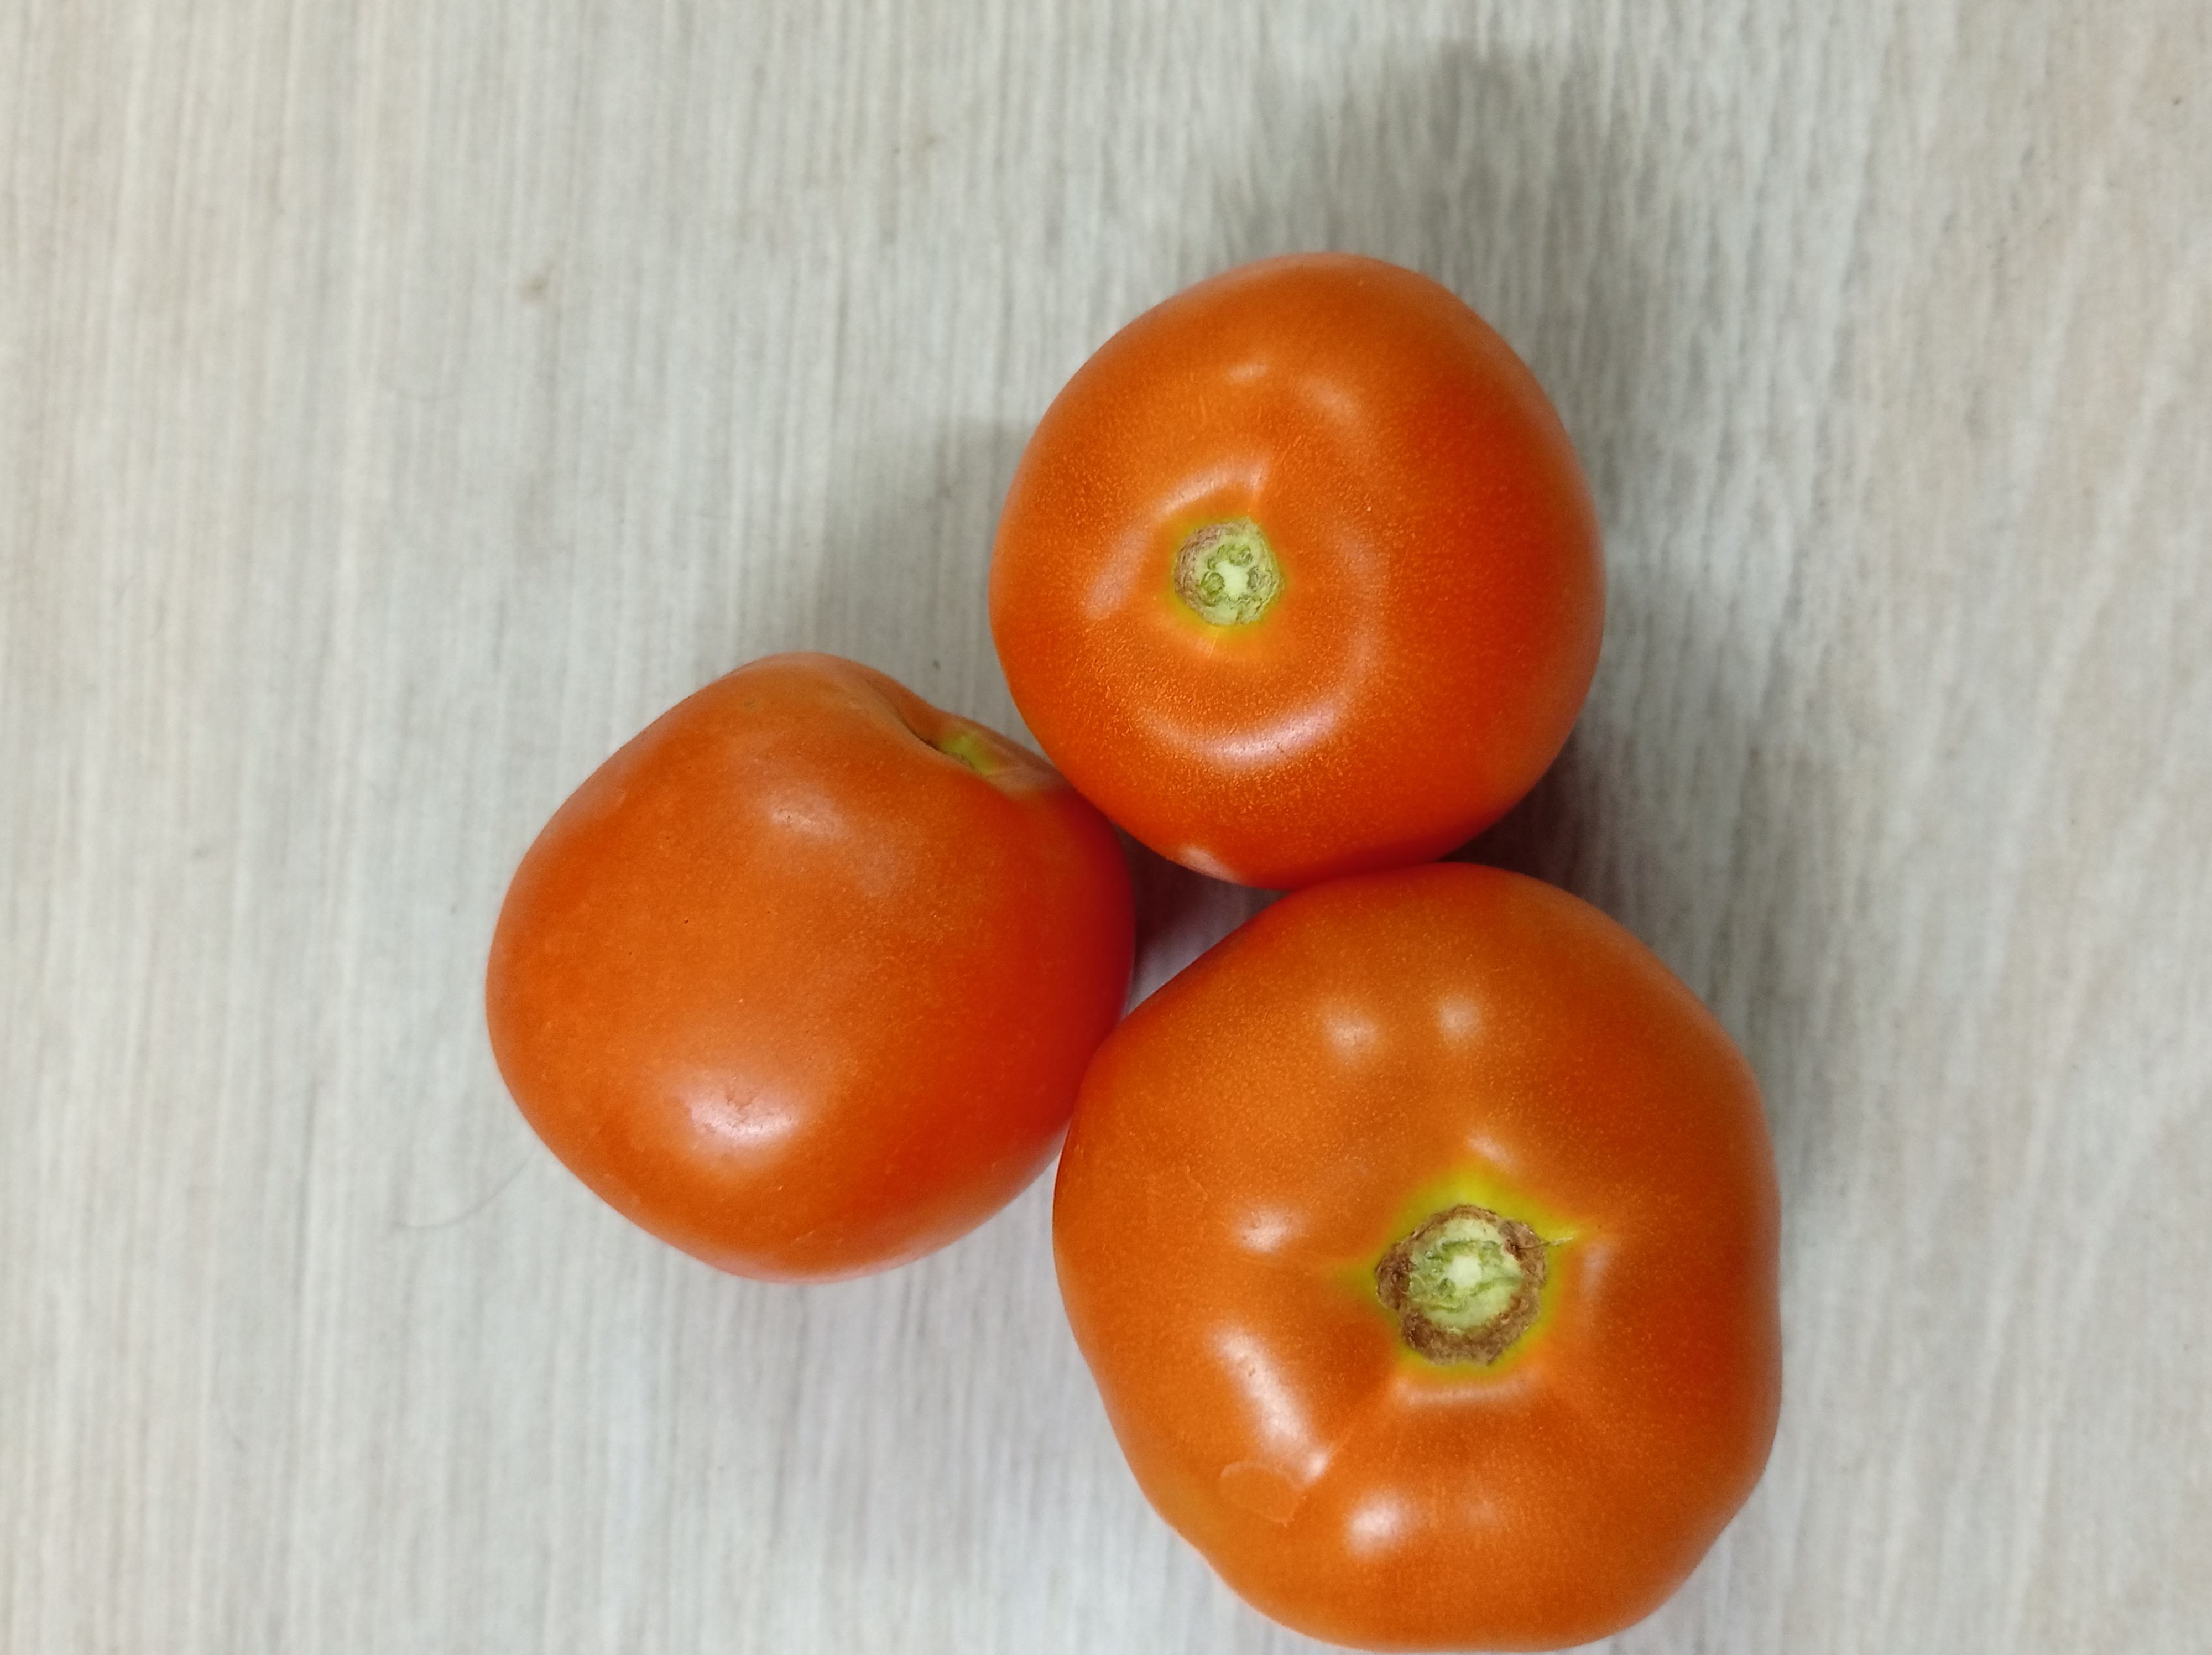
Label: Fresh